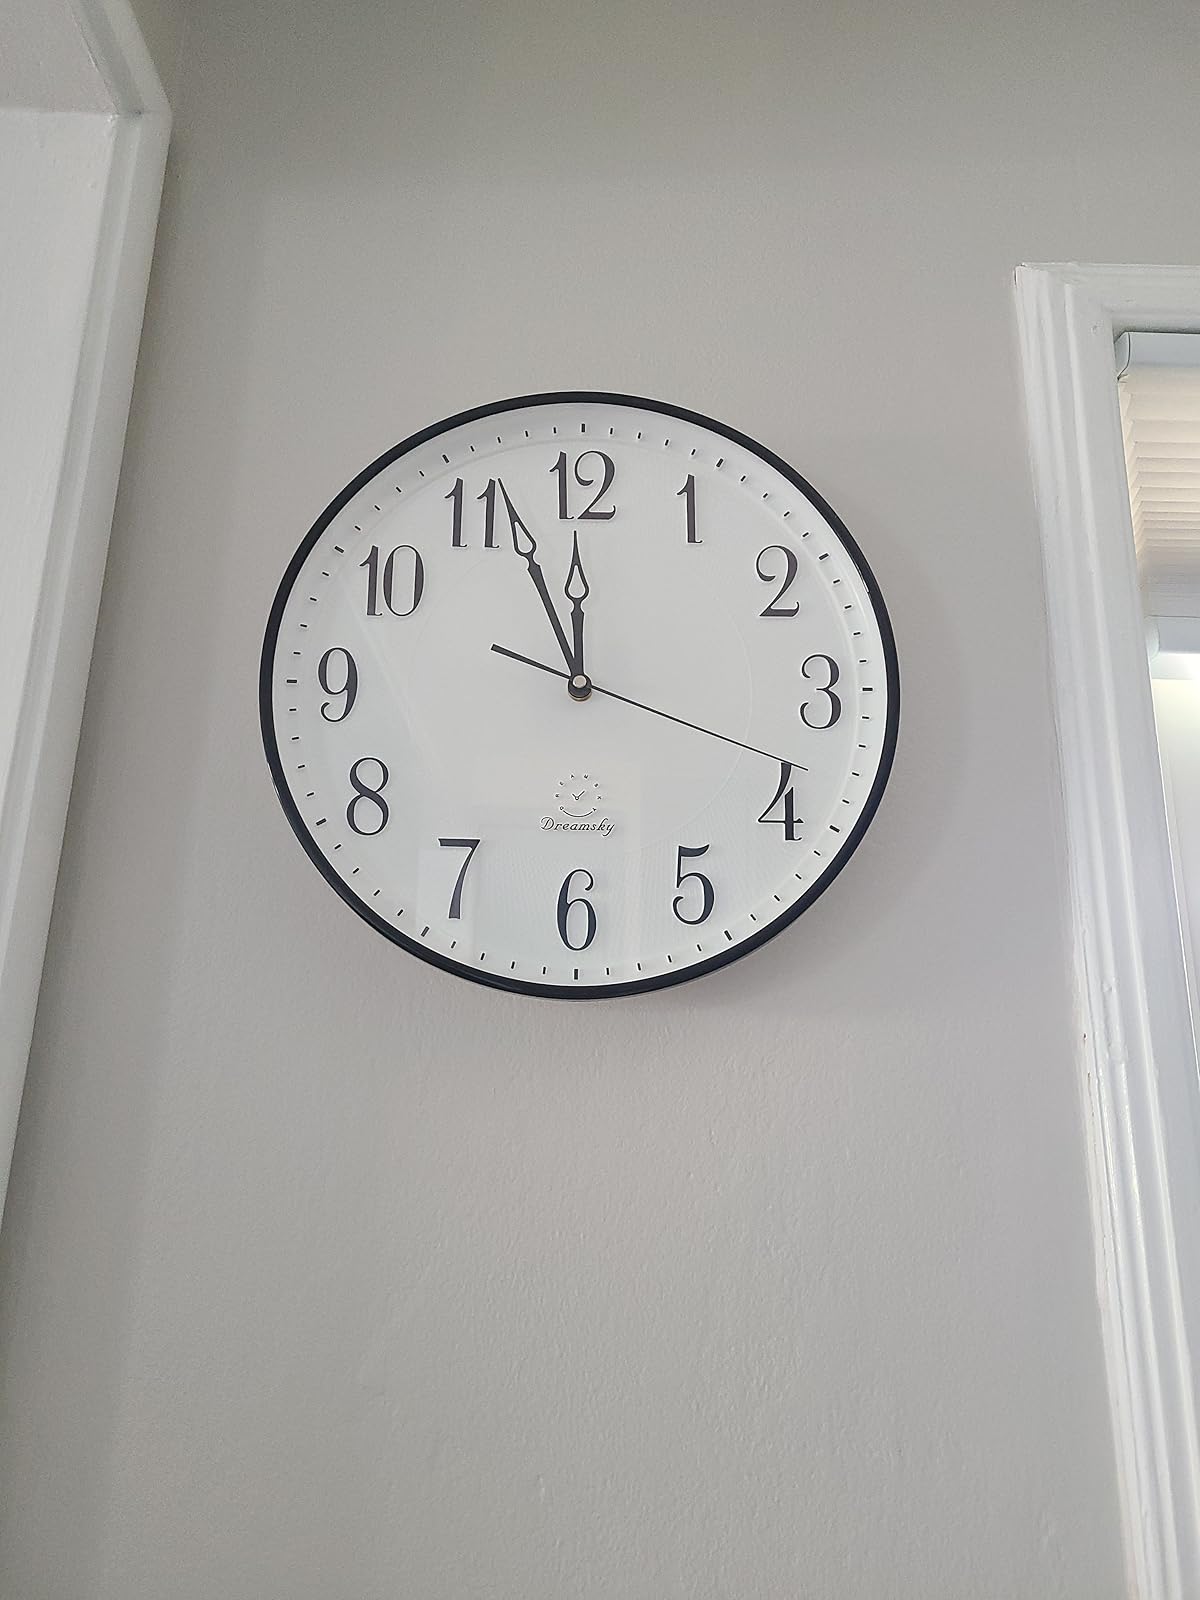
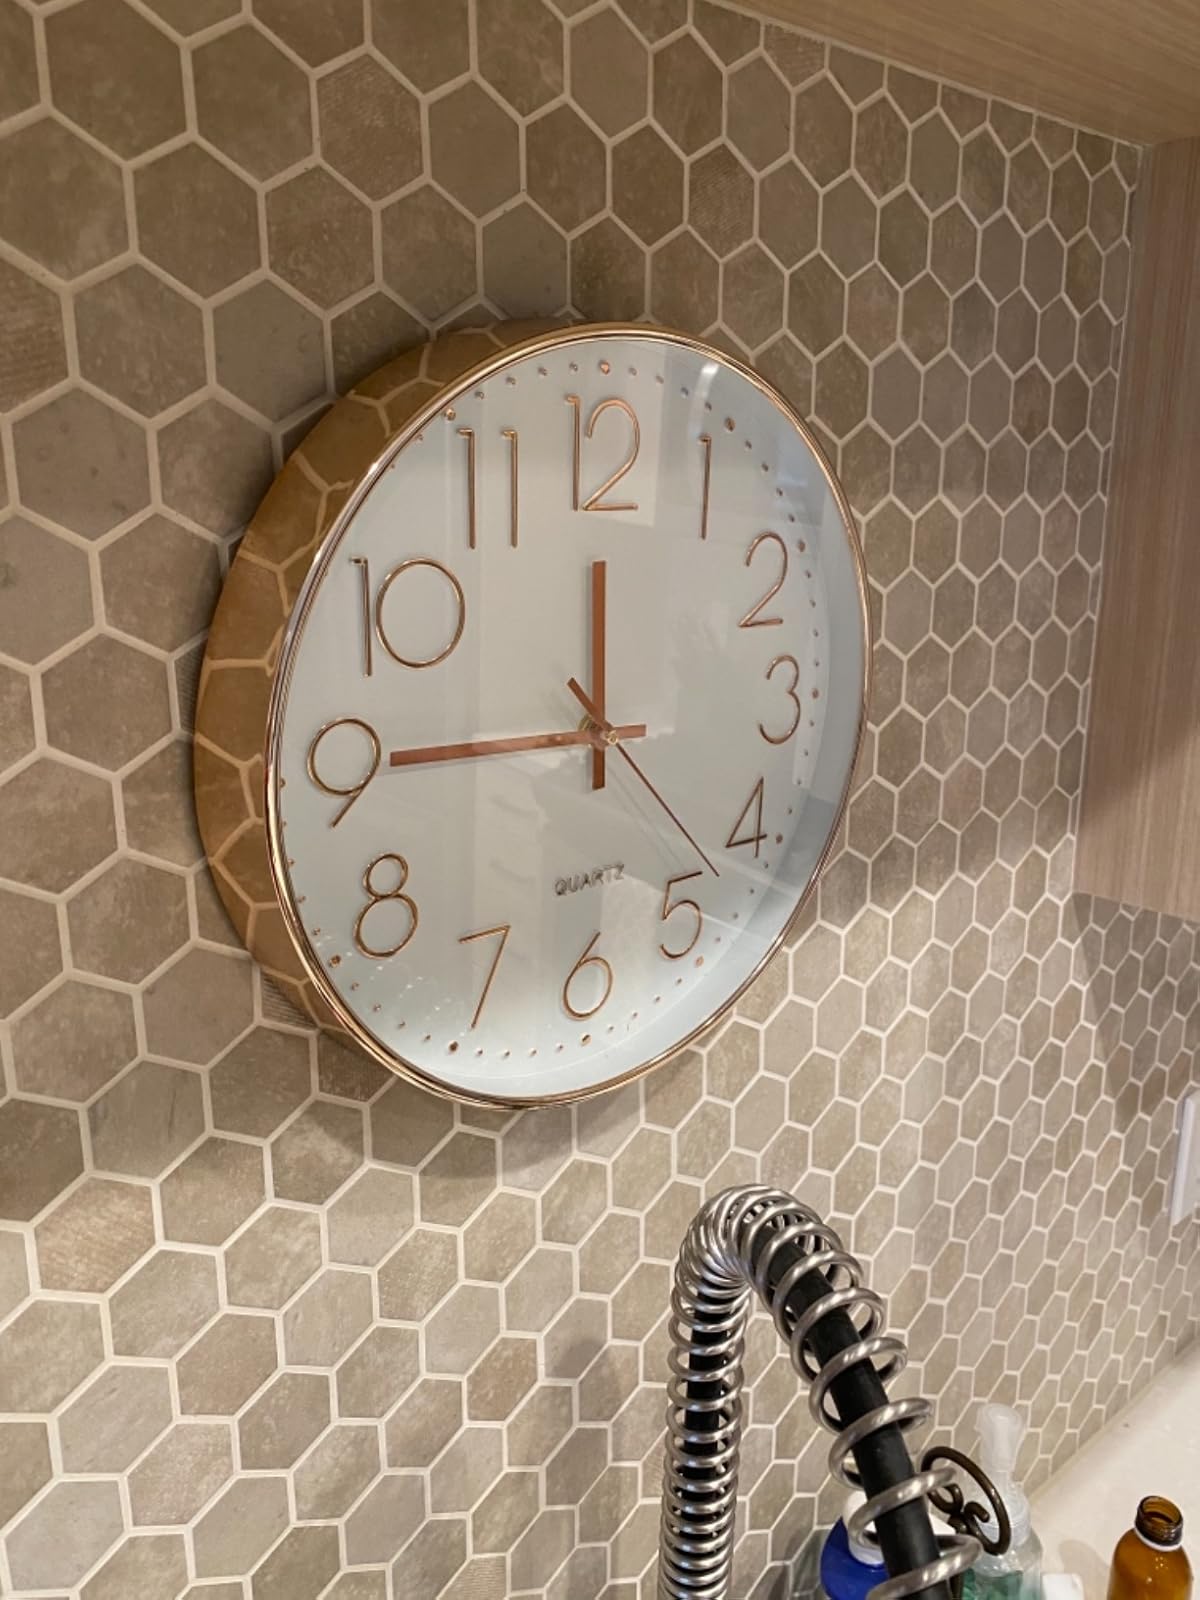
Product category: clock
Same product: no